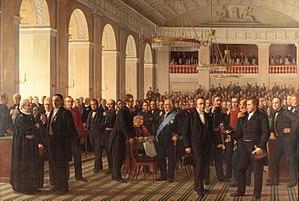
Le Danemark, en forme longue le royaume de Danemark ou le royaume du Danemark, est un pays d’Europe du Nord et de Scandinavie, dont le territoire métropolitain est situé au sud de la Norvège, de laquelle il est séparé par le Skagerrak ; au sud-sud-ouest de la Suède, le Kattégat faisant office de frontière naturelle avec cette dernière ; et au nord de l'Allemagne, seul pays avec lequel il partage une frontière terrestre. Sa capitale est Copenhague.
Le jour de la Constitution est la fête nationale du Danemark. Il est célébré le 5 juin. Au Danemark, le 5 juin est aussi le jour de la fête des pères.